Chad Wackerman

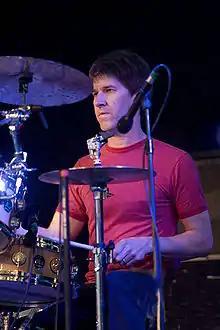
Wackerman in 2007

In 1985, Wackerman toured with, but did not record for, Australian rock act Men at Work. He played on the album and supporting video "One Voice" with Barbra Streisand. He has also recorded albums and toured with diverse artists such as Allan Holdsworth, Steve Vai, Andy Summers, Ed Mann, Albert Lee, Colin Hay, Ed Kuepper, Dweezil Zappa and Tom Grant. Wackerman was also the drummer for the house band on the first Dennis Miller late-night talk show.